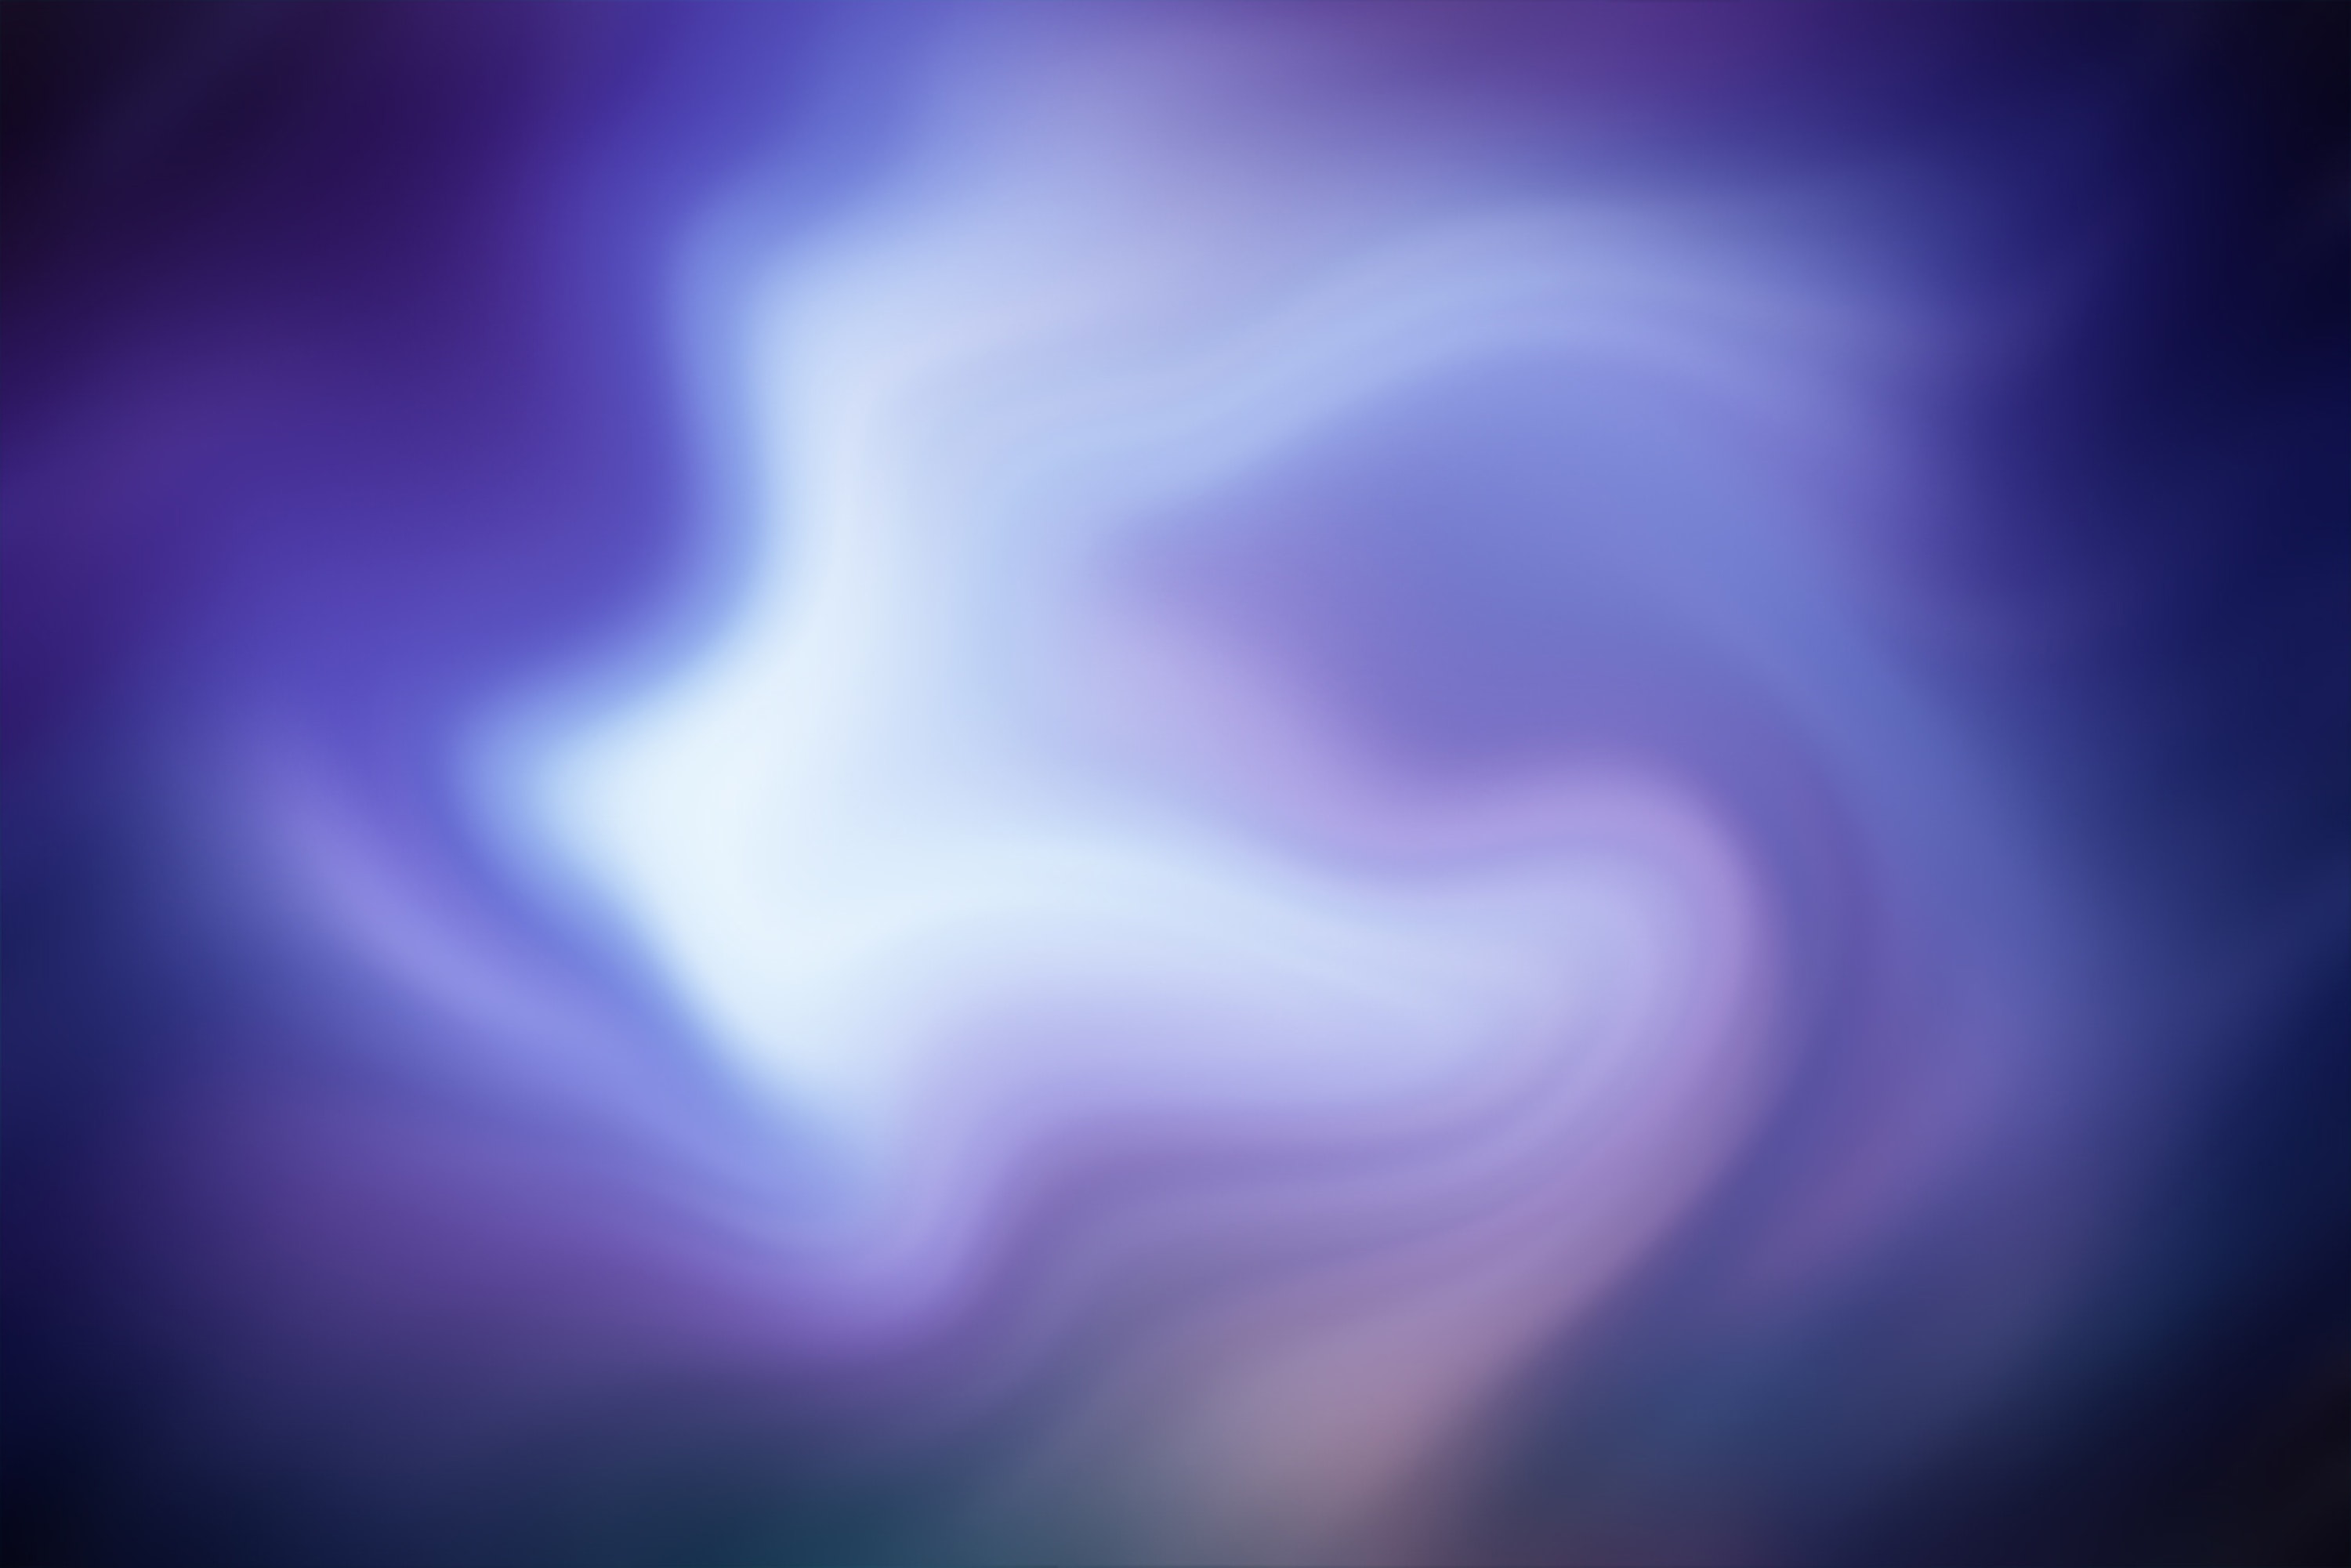
art, purple, petal, violet, gas, electric blue, magenta, sky, cloud, pattern, smoke, meteorological phenomenon, darkness, font, macro photography, graphics, fractal art, circle